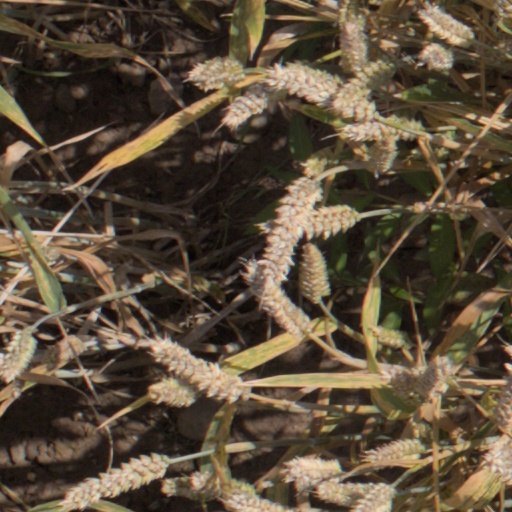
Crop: wheat